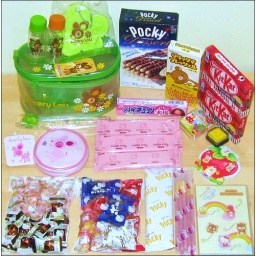
+ 2007 strawberry hello kitty coloring book for Angelina that I forgot to include in this pic.